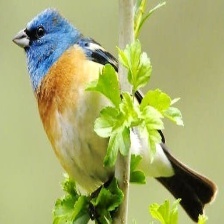
Species: LAZULI BUNTING
Scientific name: PASSERINA AMOENA
ImageNet parent category: indigo_bunting